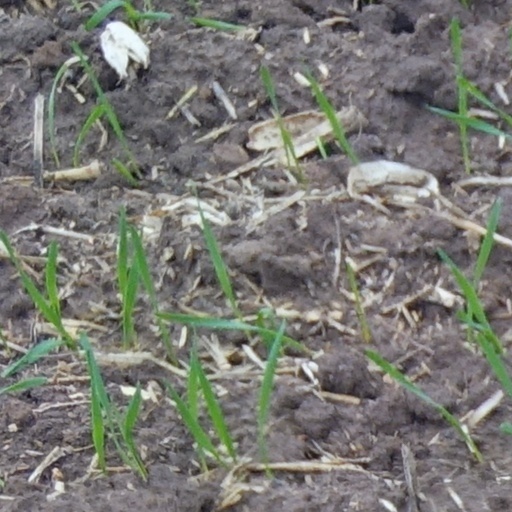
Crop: wheat